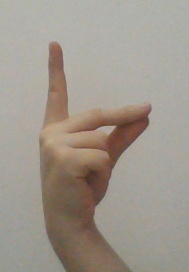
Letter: ta